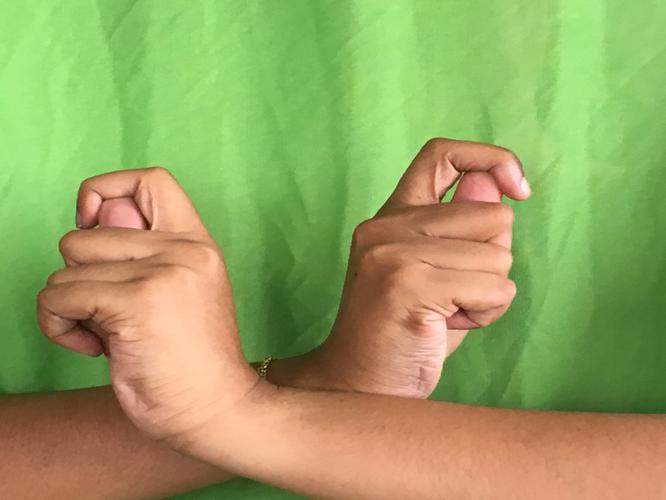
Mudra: Berunda
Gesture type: double_hand